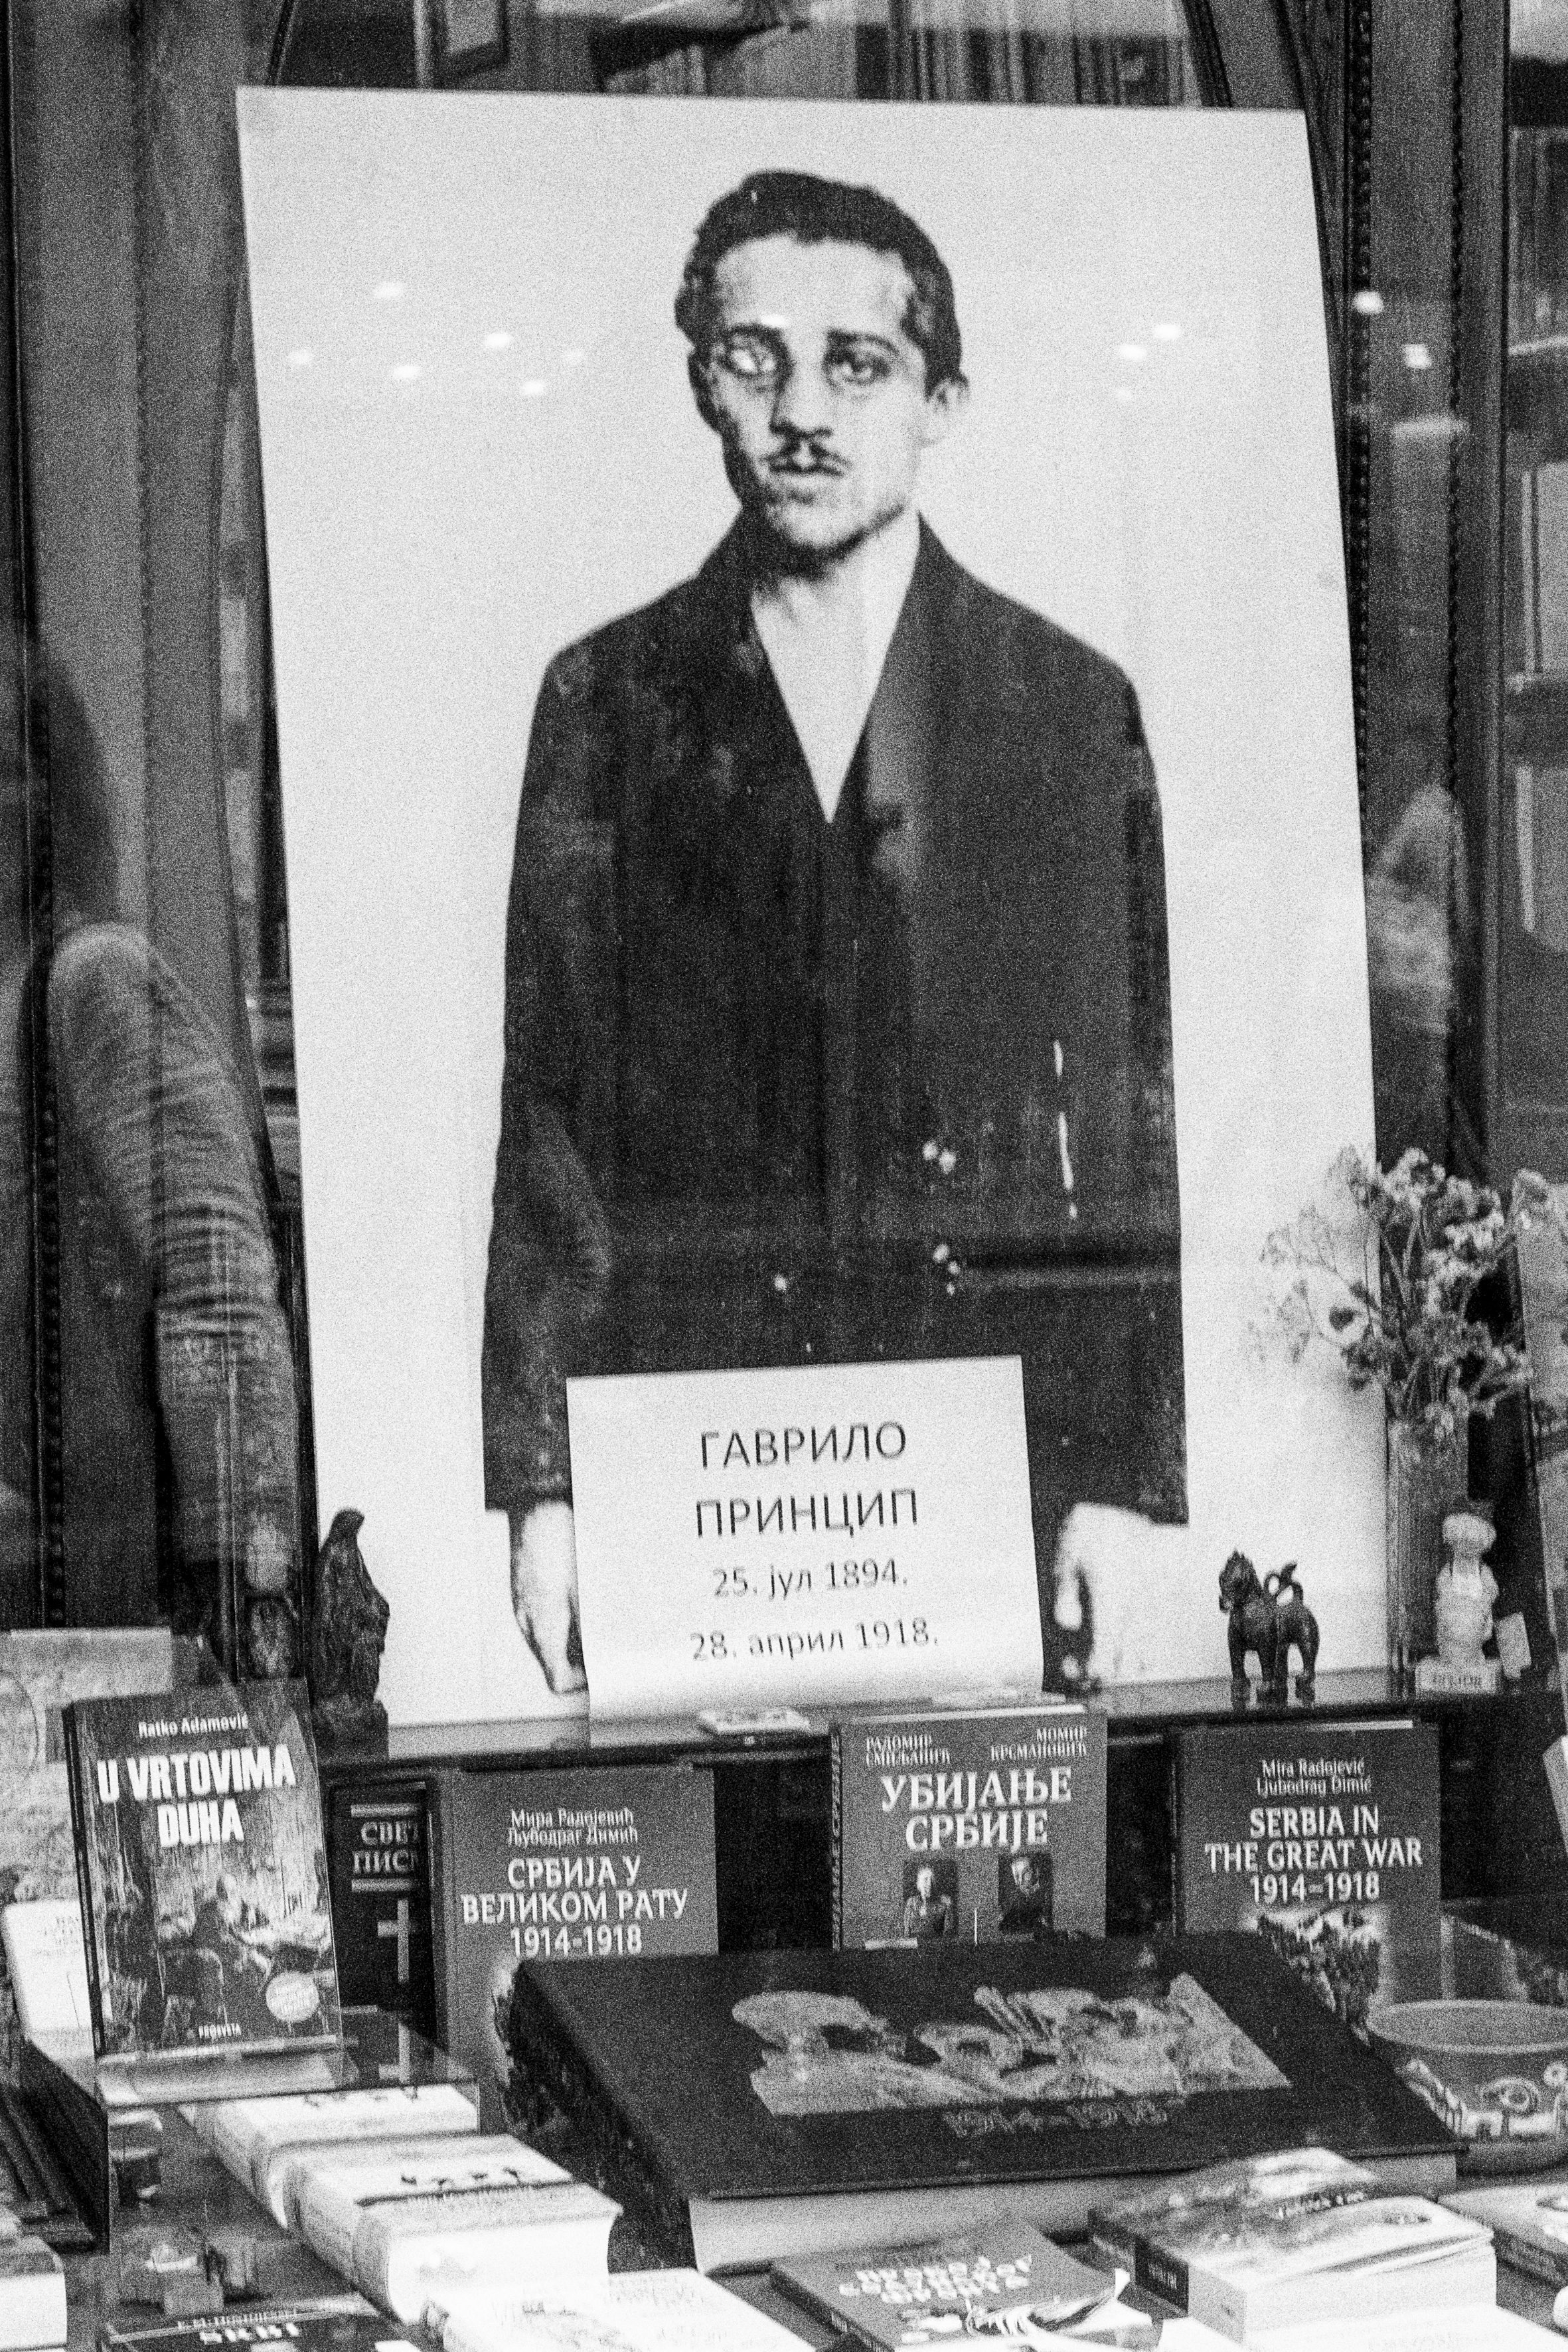
black and white, street, urban, travel, fujifilm, monochrome, bw, blackandwhite, blackwhite, serbia, cool image, photograph, noiretblanc, history, image, fuji, fujix, fujixe1, belgrade, gavriloprincip, www1, monochrome photography